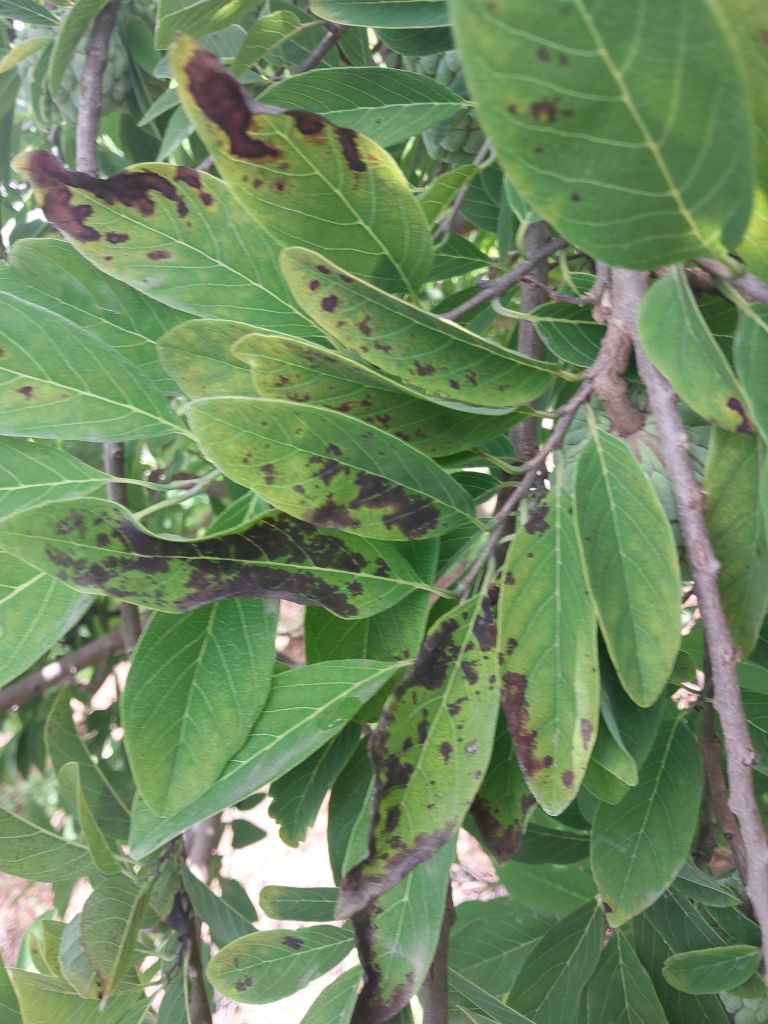
Disease label: Leaf spot on Leaves